Sauble Beach, Ontario

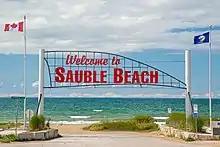
Sign at the entrance to the beach. It has been changed to 'Welcome to Saugeen Beach'.

Sauble Beach is a beach community and unincorporated area in the town of South Bruce Peninsula, Bruce County, in the northern area of southwestern Ontario, Canada. It is on the Bruce Peninsula, along the eastern shore of Lake Huron, on the north edge of the Saugeen First Nation. The beach takes its name from that given by early French explorers to the sandy Sauble River, originally "La Rivière Au Sable" (sand river) also indicating that the river emptied into Lake Huron at a sandy beach. The river was labelled with the French name on maps until 1881, when it became the Sauble River; in early years, a sawmill was built on the river, and later, a hydro electric plant.